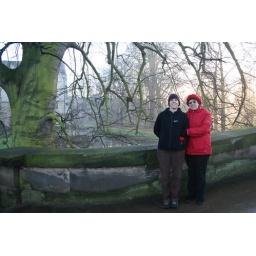
Down on the bridge crossing the river in Cambridge.